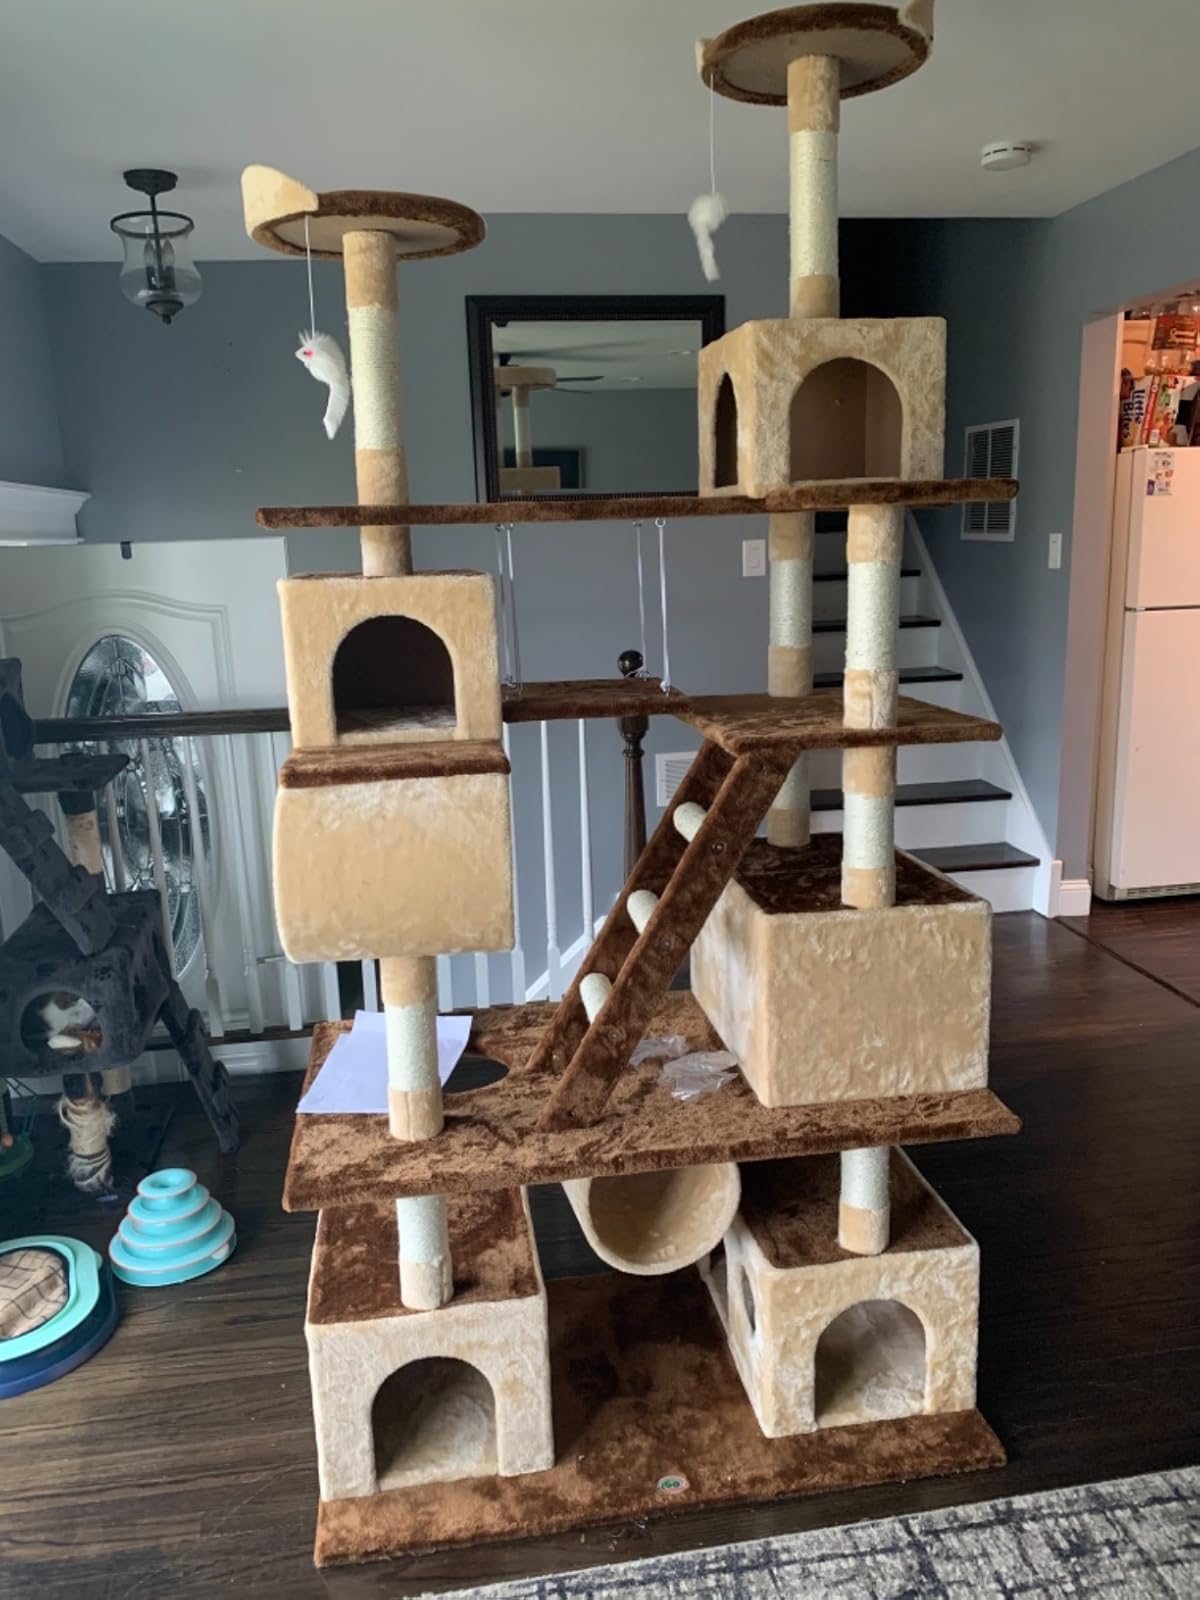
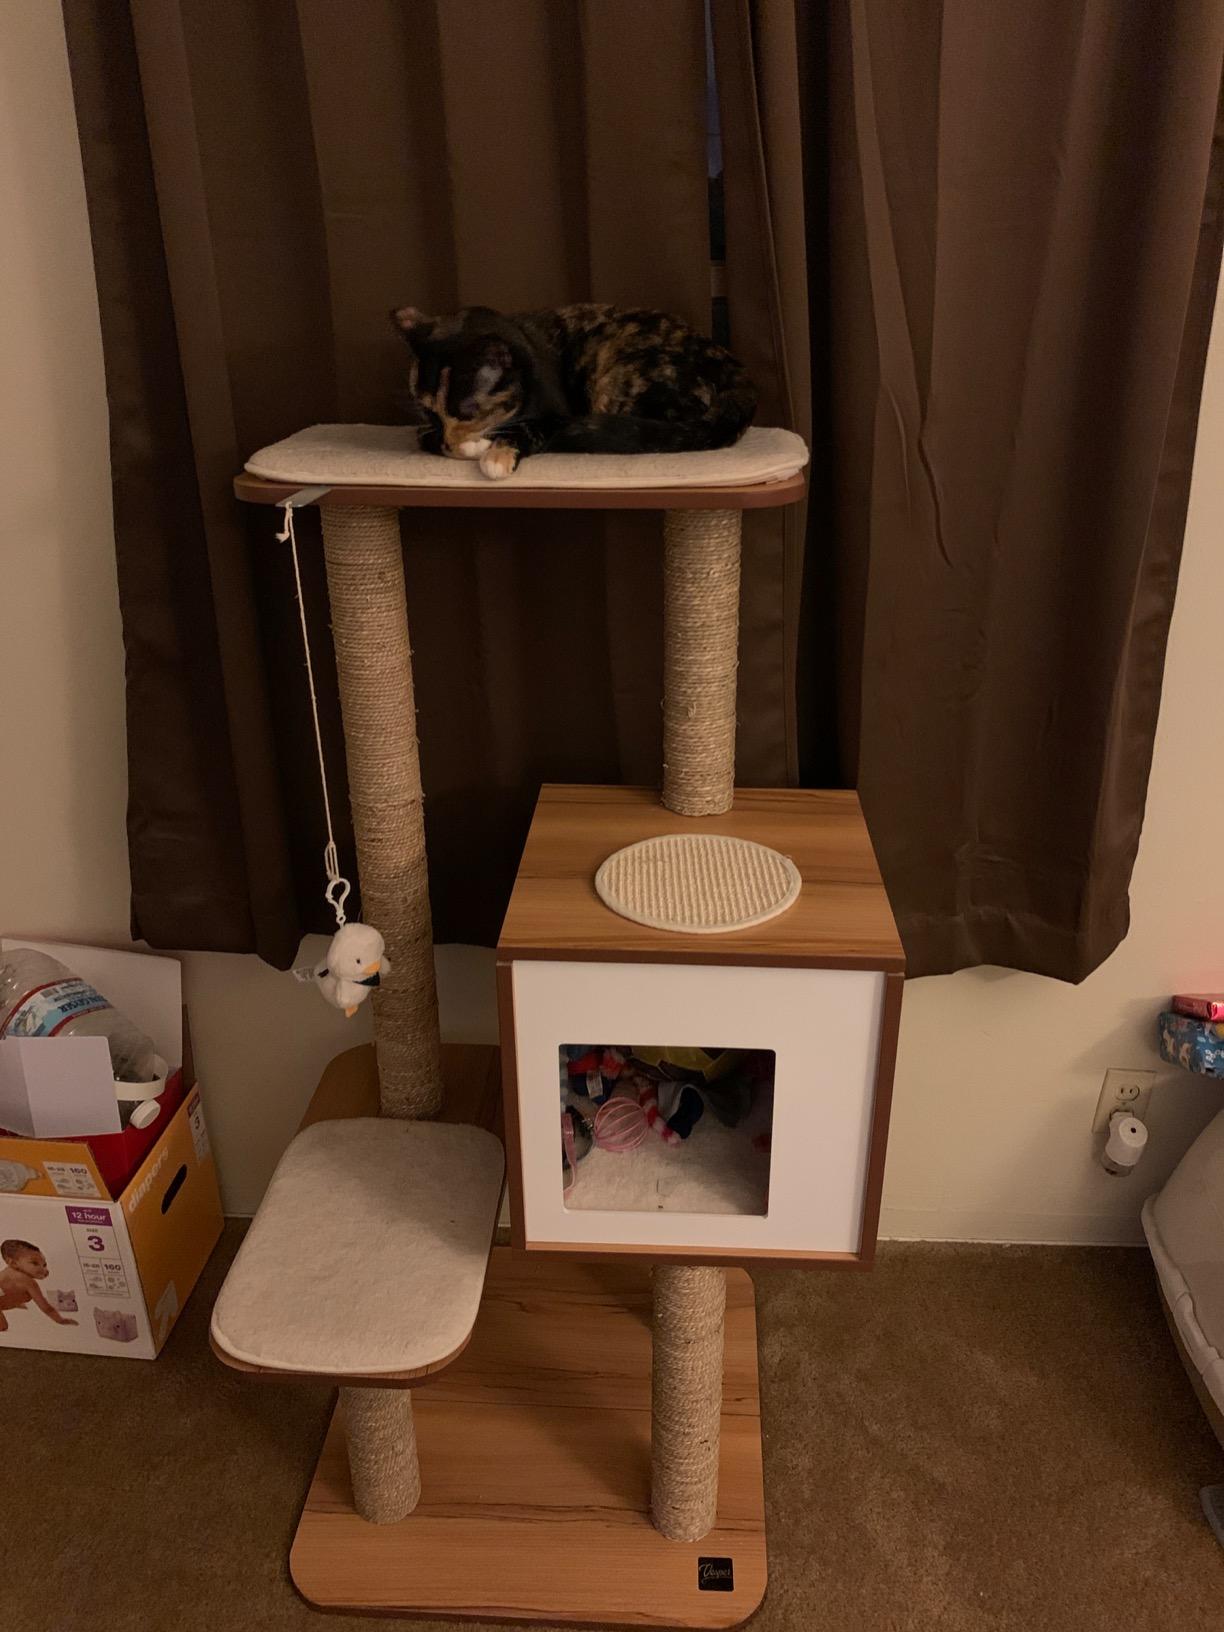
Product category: items_cat tree
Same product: no